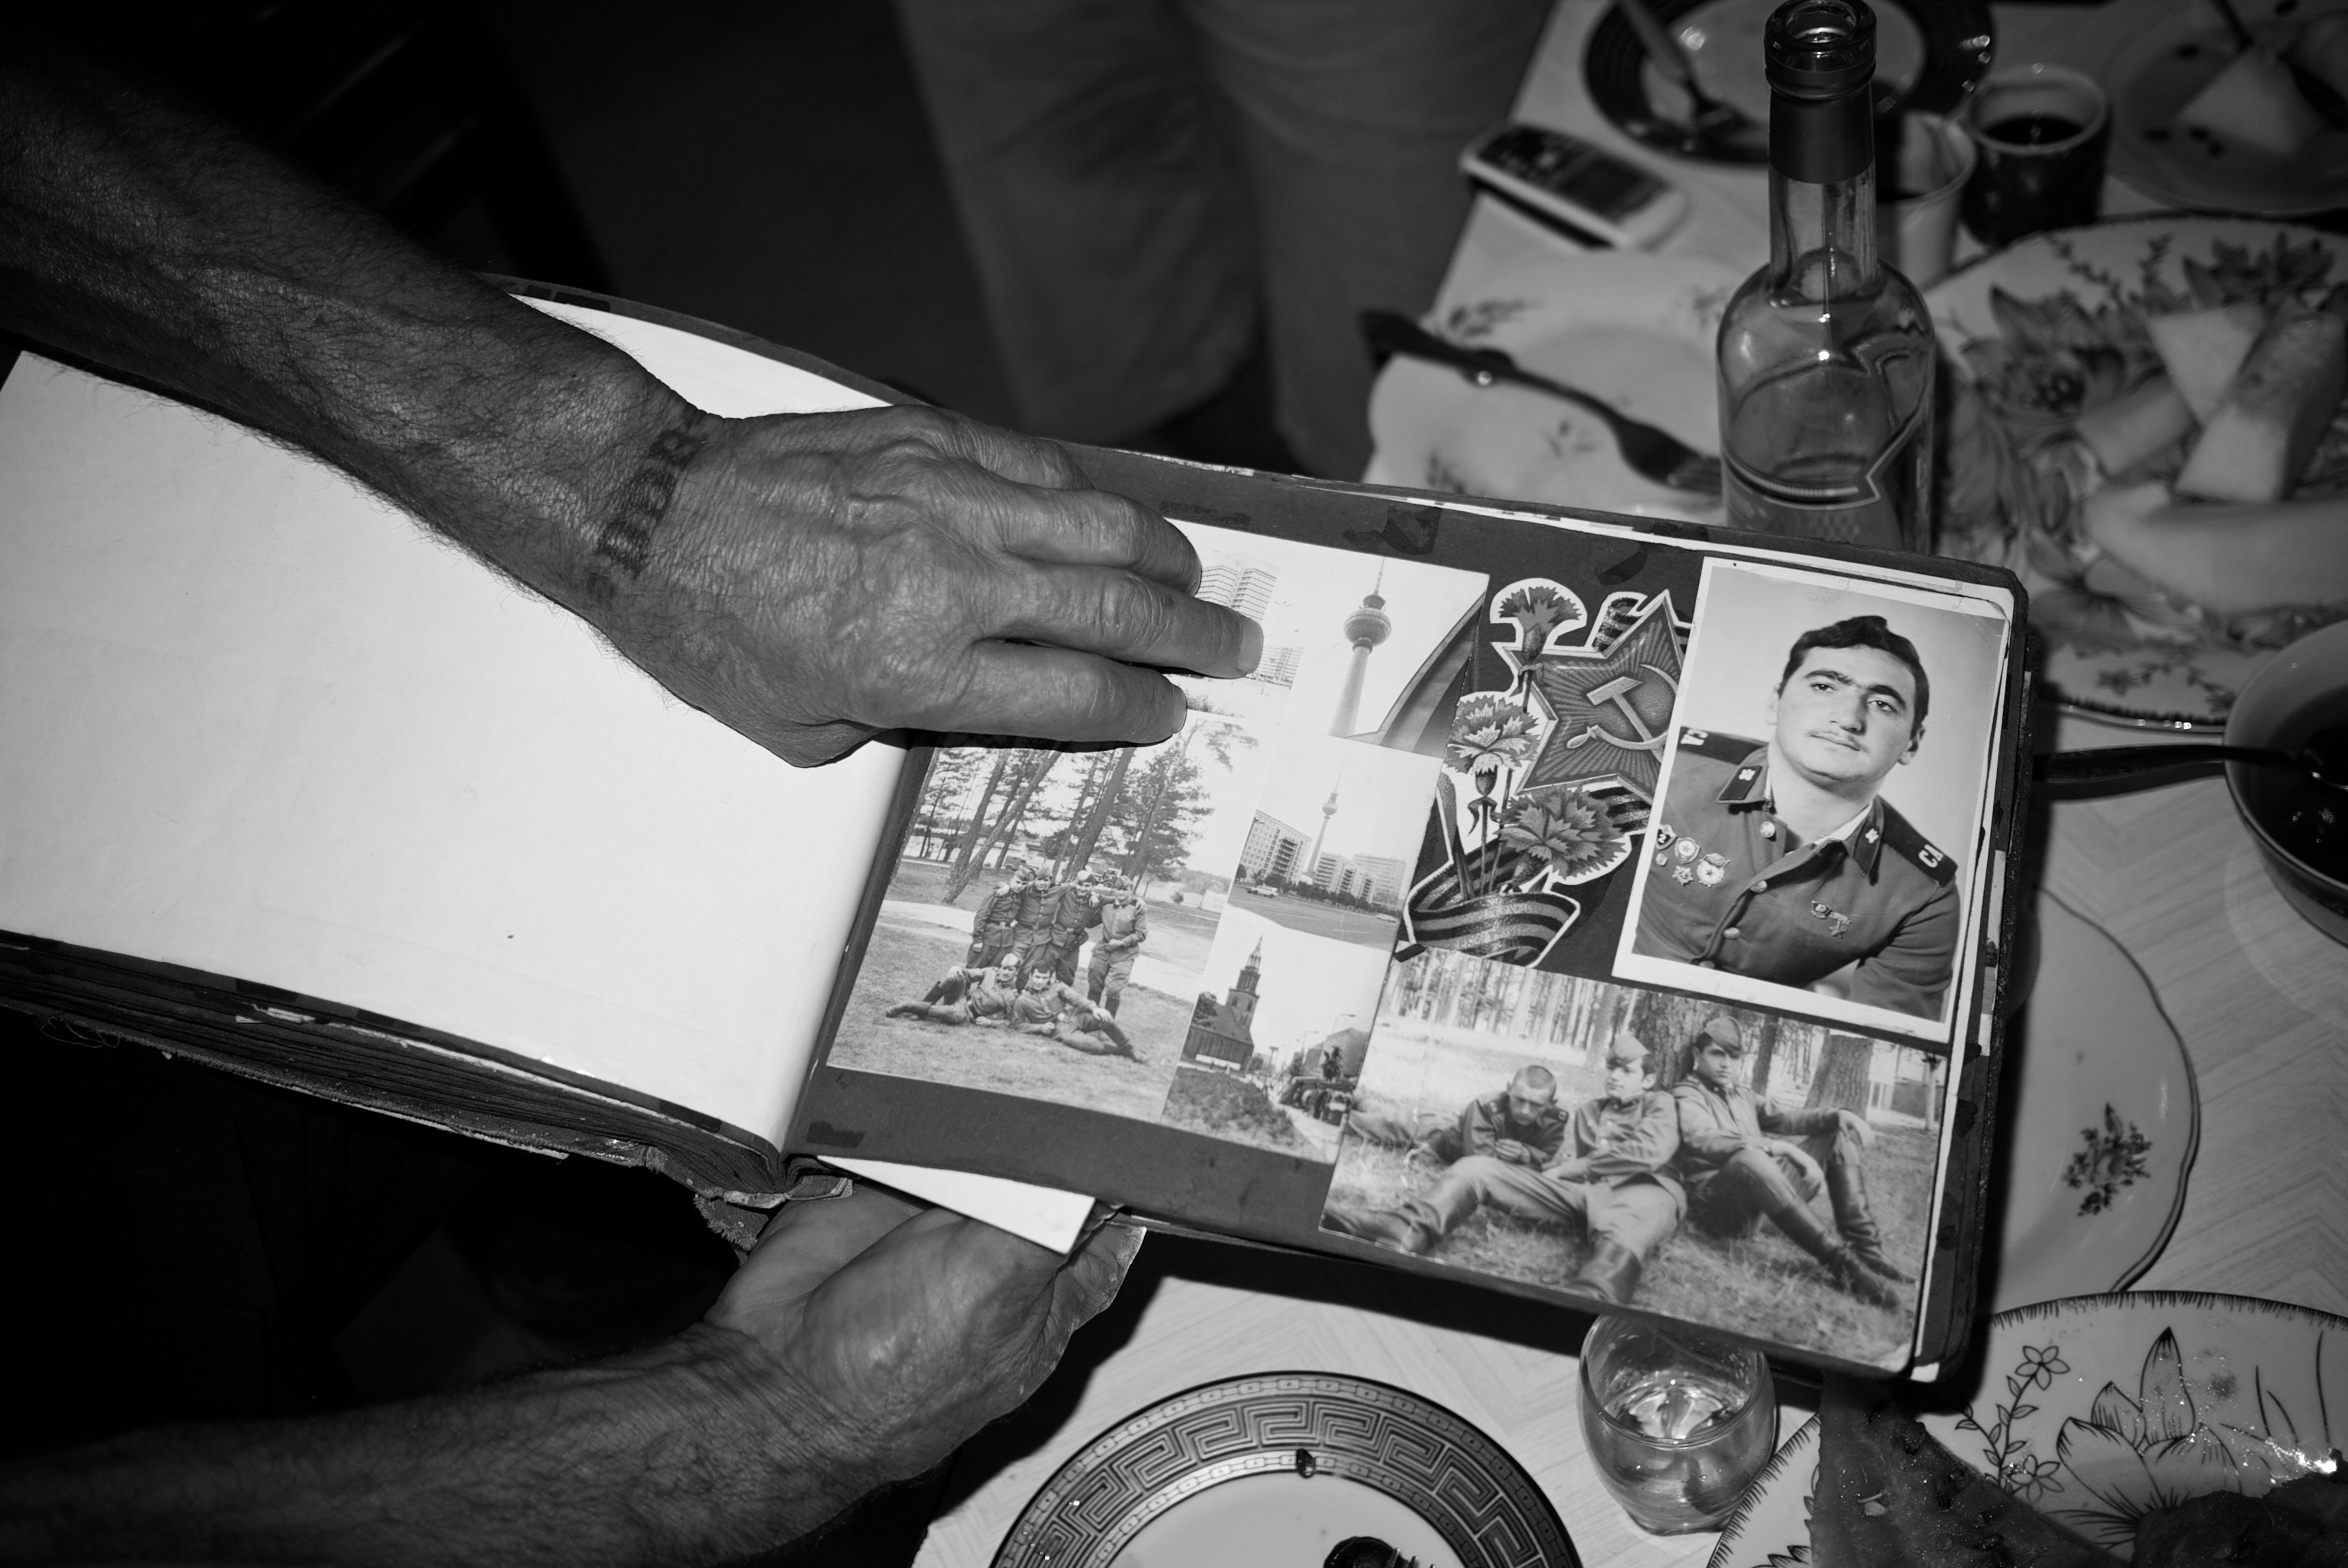
hand, black and white, white, street, photography, ebook, training, black, monochrome, streetphotography, flickr, thomas, video, olympus, photograph, omd, fuji, leica, monochrom, leuthard, hcb, thomasleuthard, streettogs, monochrome photography